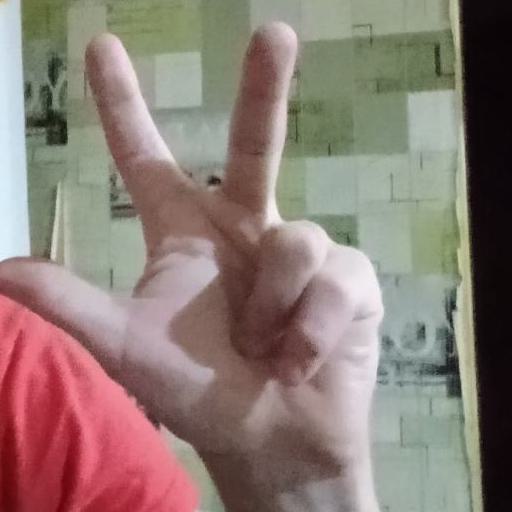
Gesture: three2